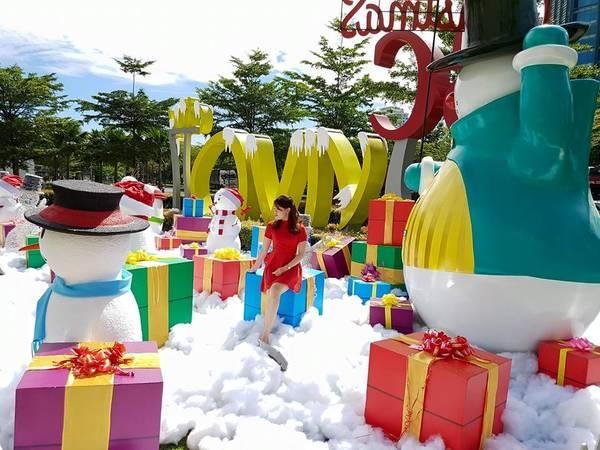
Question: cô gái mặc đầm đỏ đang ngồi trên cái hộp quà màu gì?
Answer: cô ấy ngồi trên cái hộp quà màu xanh da trời